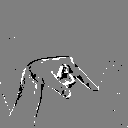
ASL letter: q